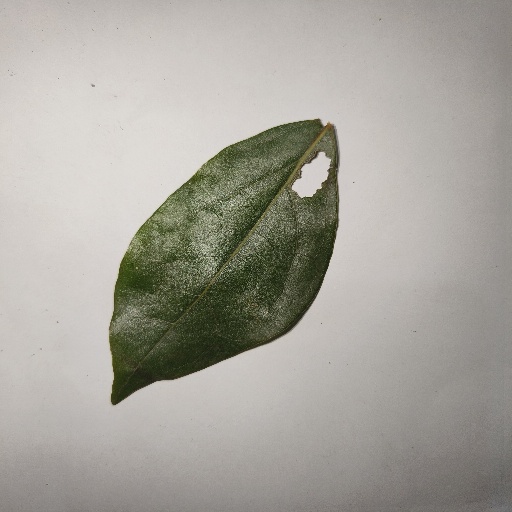
Species: Camphor
Leaf condition: Shot Hole